Adar oilfield

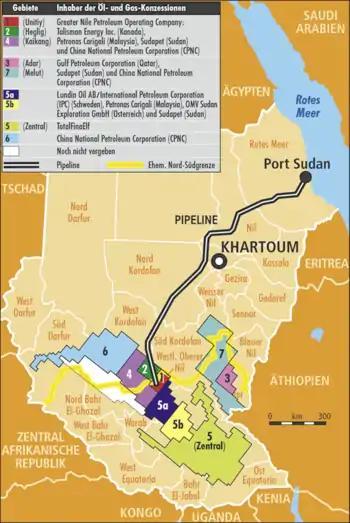
Oil concessions in Sudan & South Sudan as of 2004. Block 3 (Adar) in the east.

The Adar oilfield, also known as the Adar Yale, Adar Yeil or Adaril field, is an oilfield situated in the Melut in South Sudan estimated to contain about of oil.